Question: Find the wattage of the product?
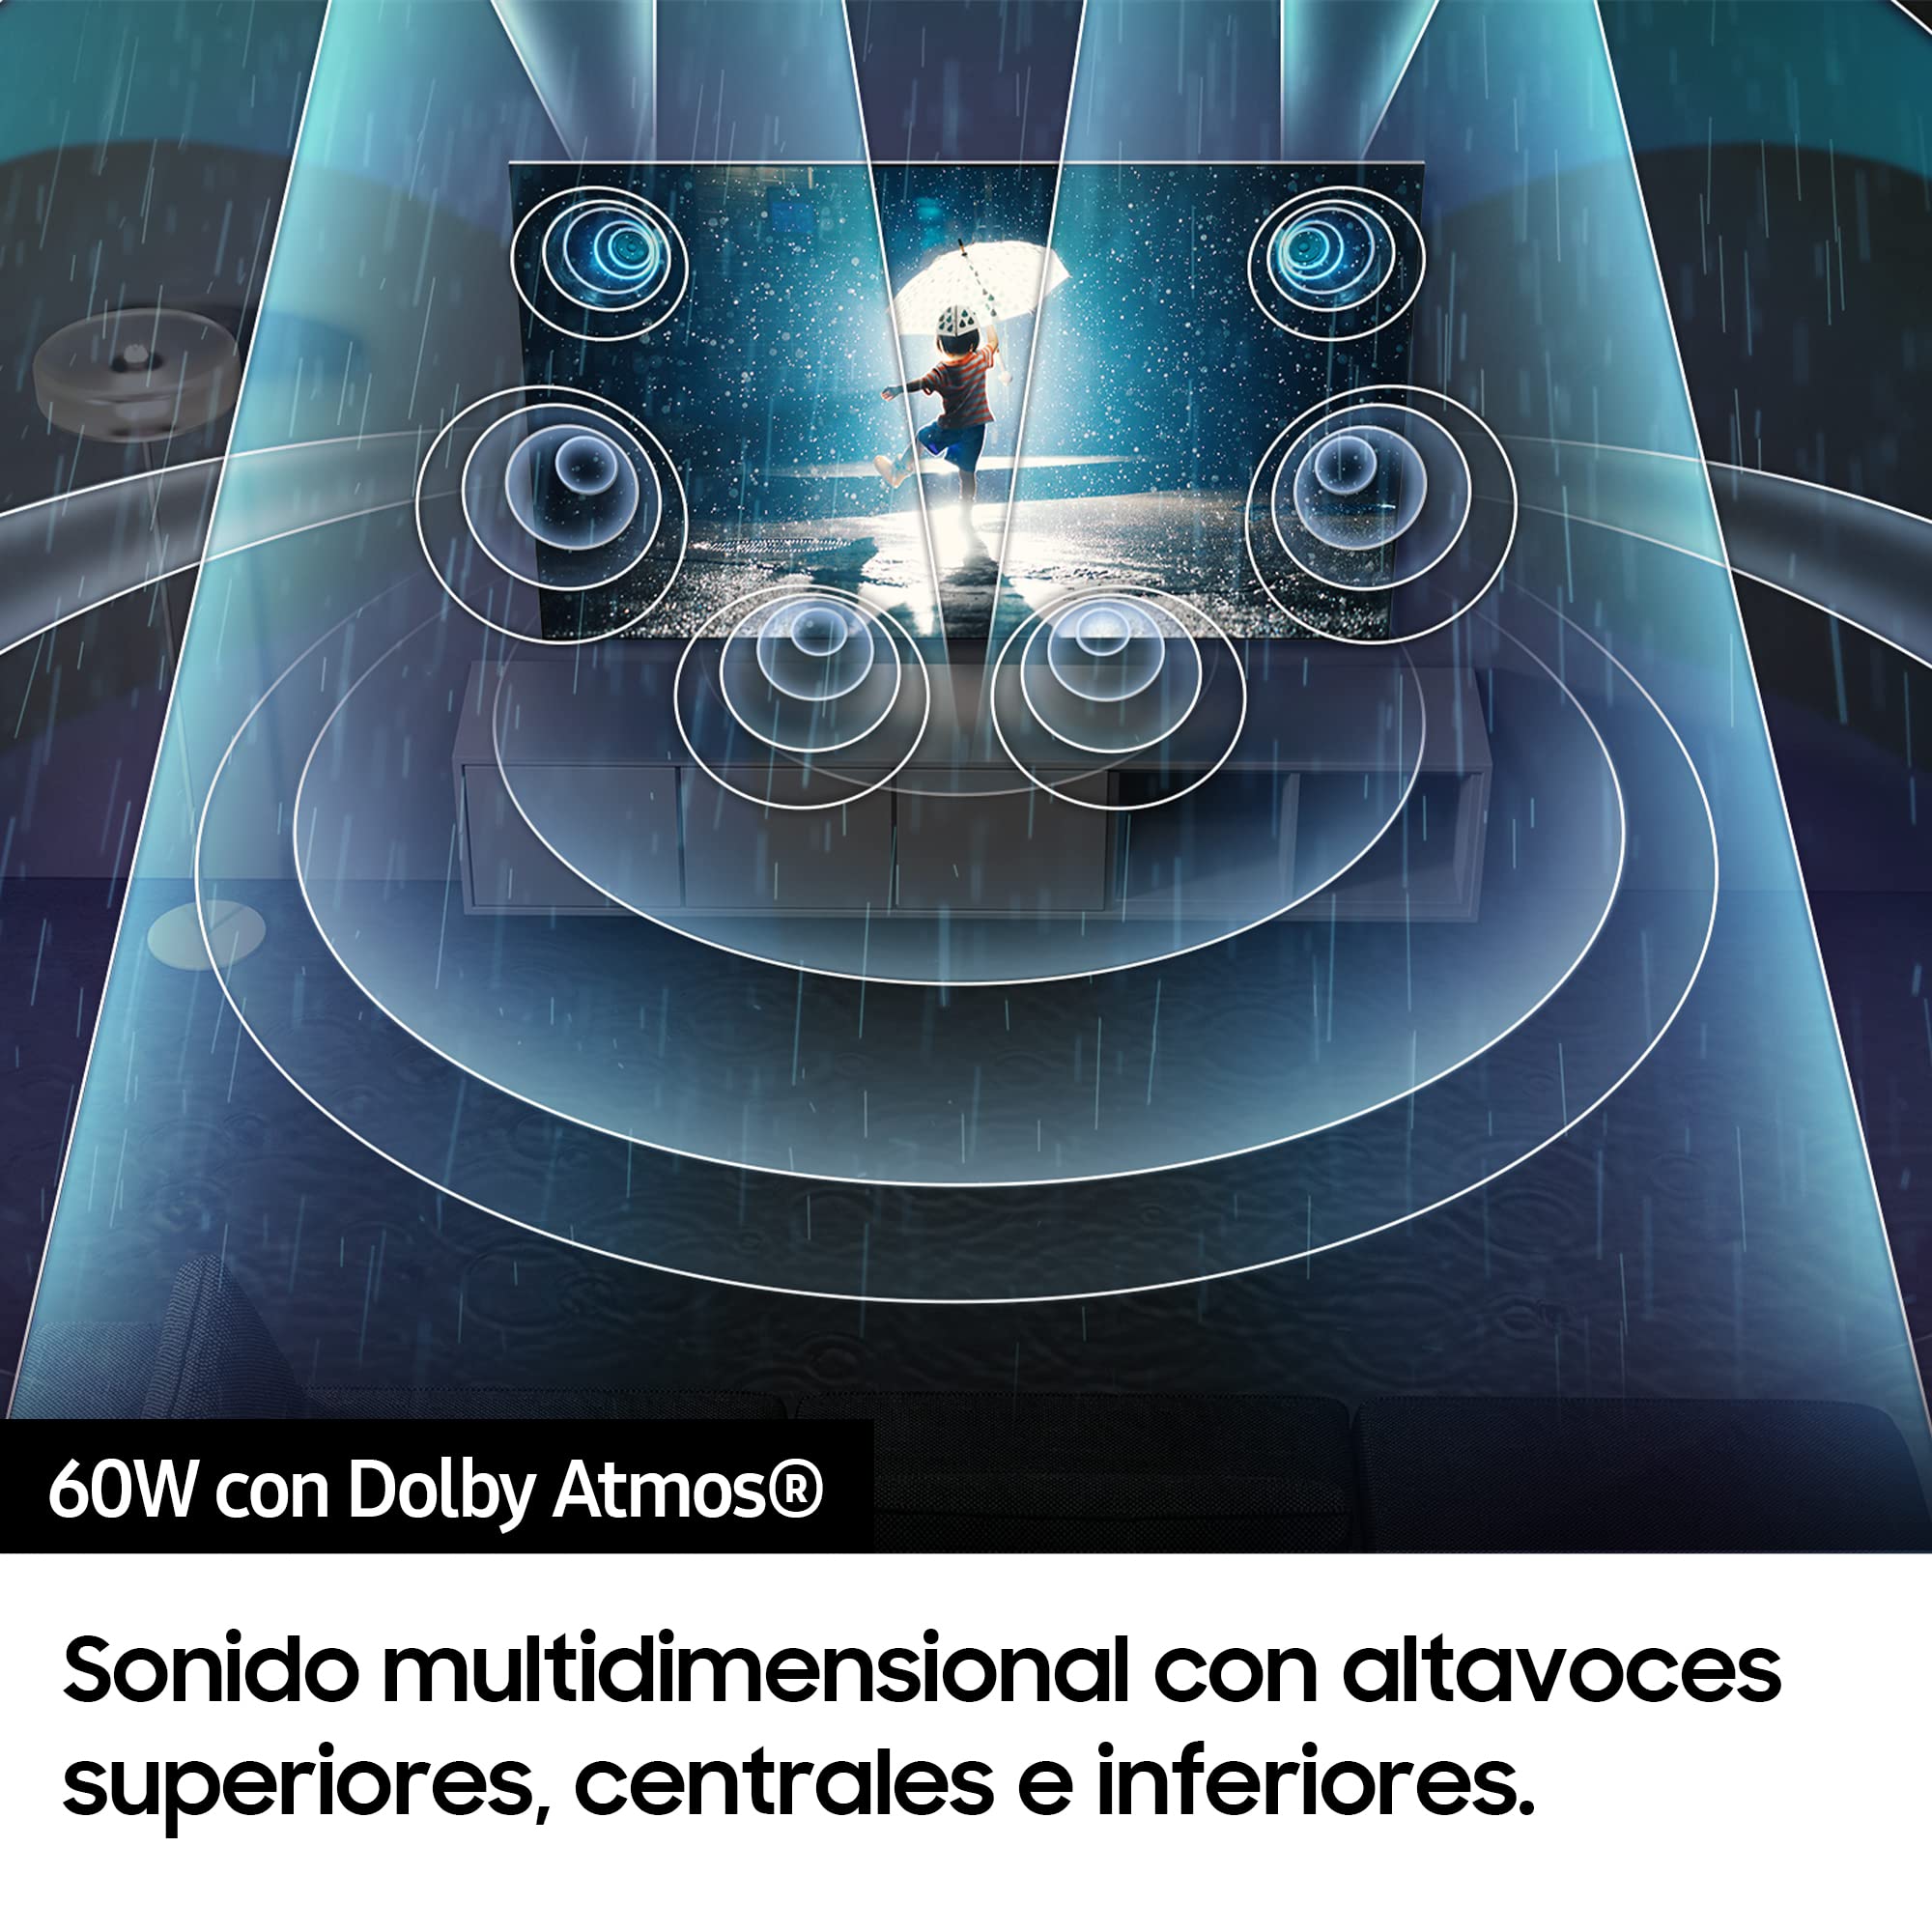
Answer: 60.0 watt